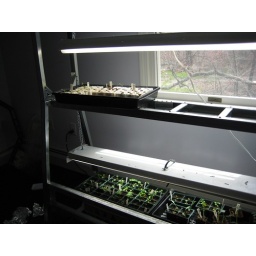
Plants under grow lamps in Timpa's home